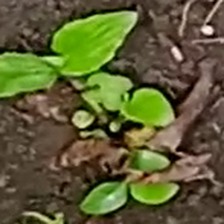
Weed species: Kena_(Commplina_benghalensio)